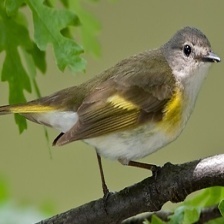
Species: AMERICAN REDSTART
Scientific name: SETOPHAGA RUTICILLA